Dmitriy Alexanin

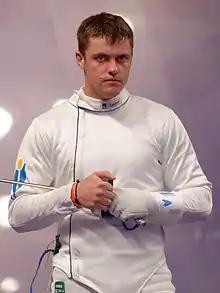

Dmitriy Alexanin is a Kazakhstani épée fencer, team gold medallist at the 2014 Asian Championships and team bronze medallist at the 2014 Asian Games. Alexanin later went on to win a gold medal (individual) at the 2018 Asian Games.